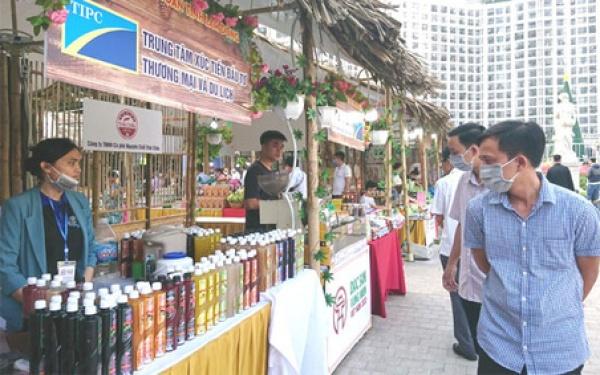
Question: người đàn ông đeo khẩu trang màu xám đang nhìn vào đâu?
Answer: nhìn vào gian hàng